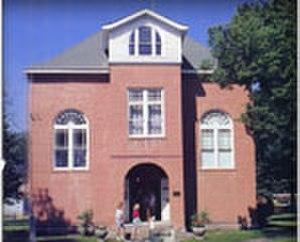
Larimore est une ville située dans le comté de Grand Forks, dans l’État du Dakota du Nord, aux États-Unis. Lors du recensement de 2010, elle comptait 1 346 habitants.